Wawel Castle

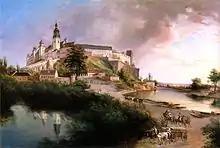
Wawel Hill, an 1847 oil painting by Jan Nepomucen Głowacki, the most outstanding landscape painter of Polish Romanticism under the foreign partitions.

The castle was besieged and then taken by the Russians on 26 April 1772, during the war of the Bar Confederation. After the Third Partition of Poland (1795), Wawel fell under Austrian rule. Austrian soldiers converted the hill into barracks and as a consequence, much destruction and alteration took place: the Renaissance arcades of the courtyard were walled up, the interior of the castle was changed and parts of the buildings were demolished; amongst the buildings destroyed were the churches of St. Michael and St. George.